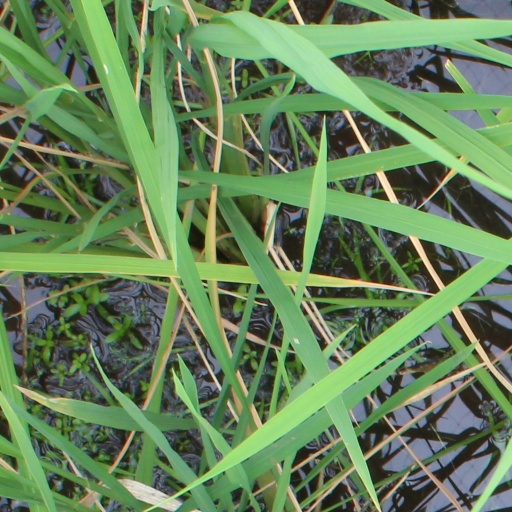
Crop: rice